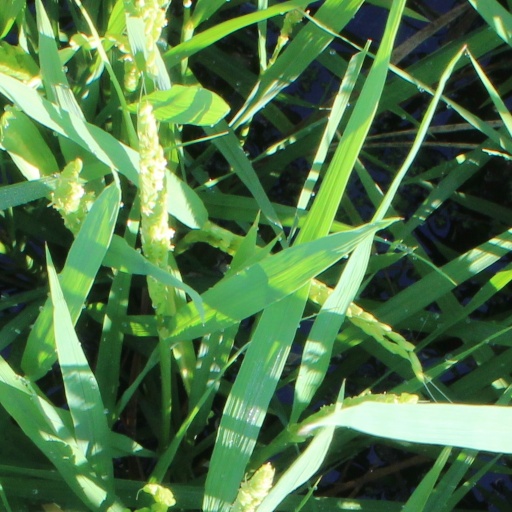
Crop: rice